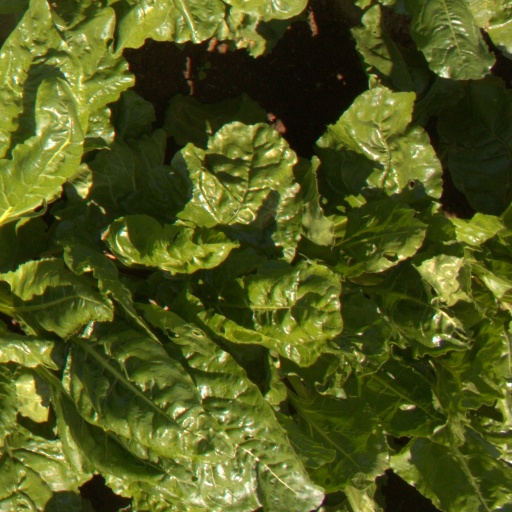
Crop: sugar beet